Peter Winter

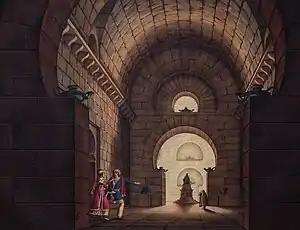
Scene from "Maometto" (act 2, scene 7), set design by Alessandro Sanquirico for the 1826 production at La Scala

Winter returned to Munich in 1798. Five years later he visited London, where he produced "La grotta di Calipso" in 1803, "Il ratto di Proserpina" in 1804 (both to librettos by Lorenzo Da Ponte), and "Zaira" in 1805, with great success. His "Maometto", composed in 1817 and premiered at La Scala in Milan, is occasionally revived, and was recorded. His last opera, "Der Sänger und der Schneider", was premiered in Munich in 1820. His operas were produced also in Berlin, Amsterdam, Paris and Moscow.